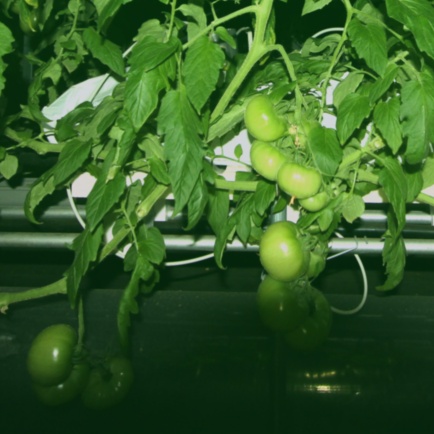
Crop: tomato